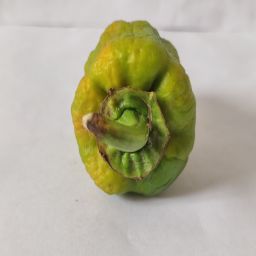
Crop: Bell Pepper
Quality: Old